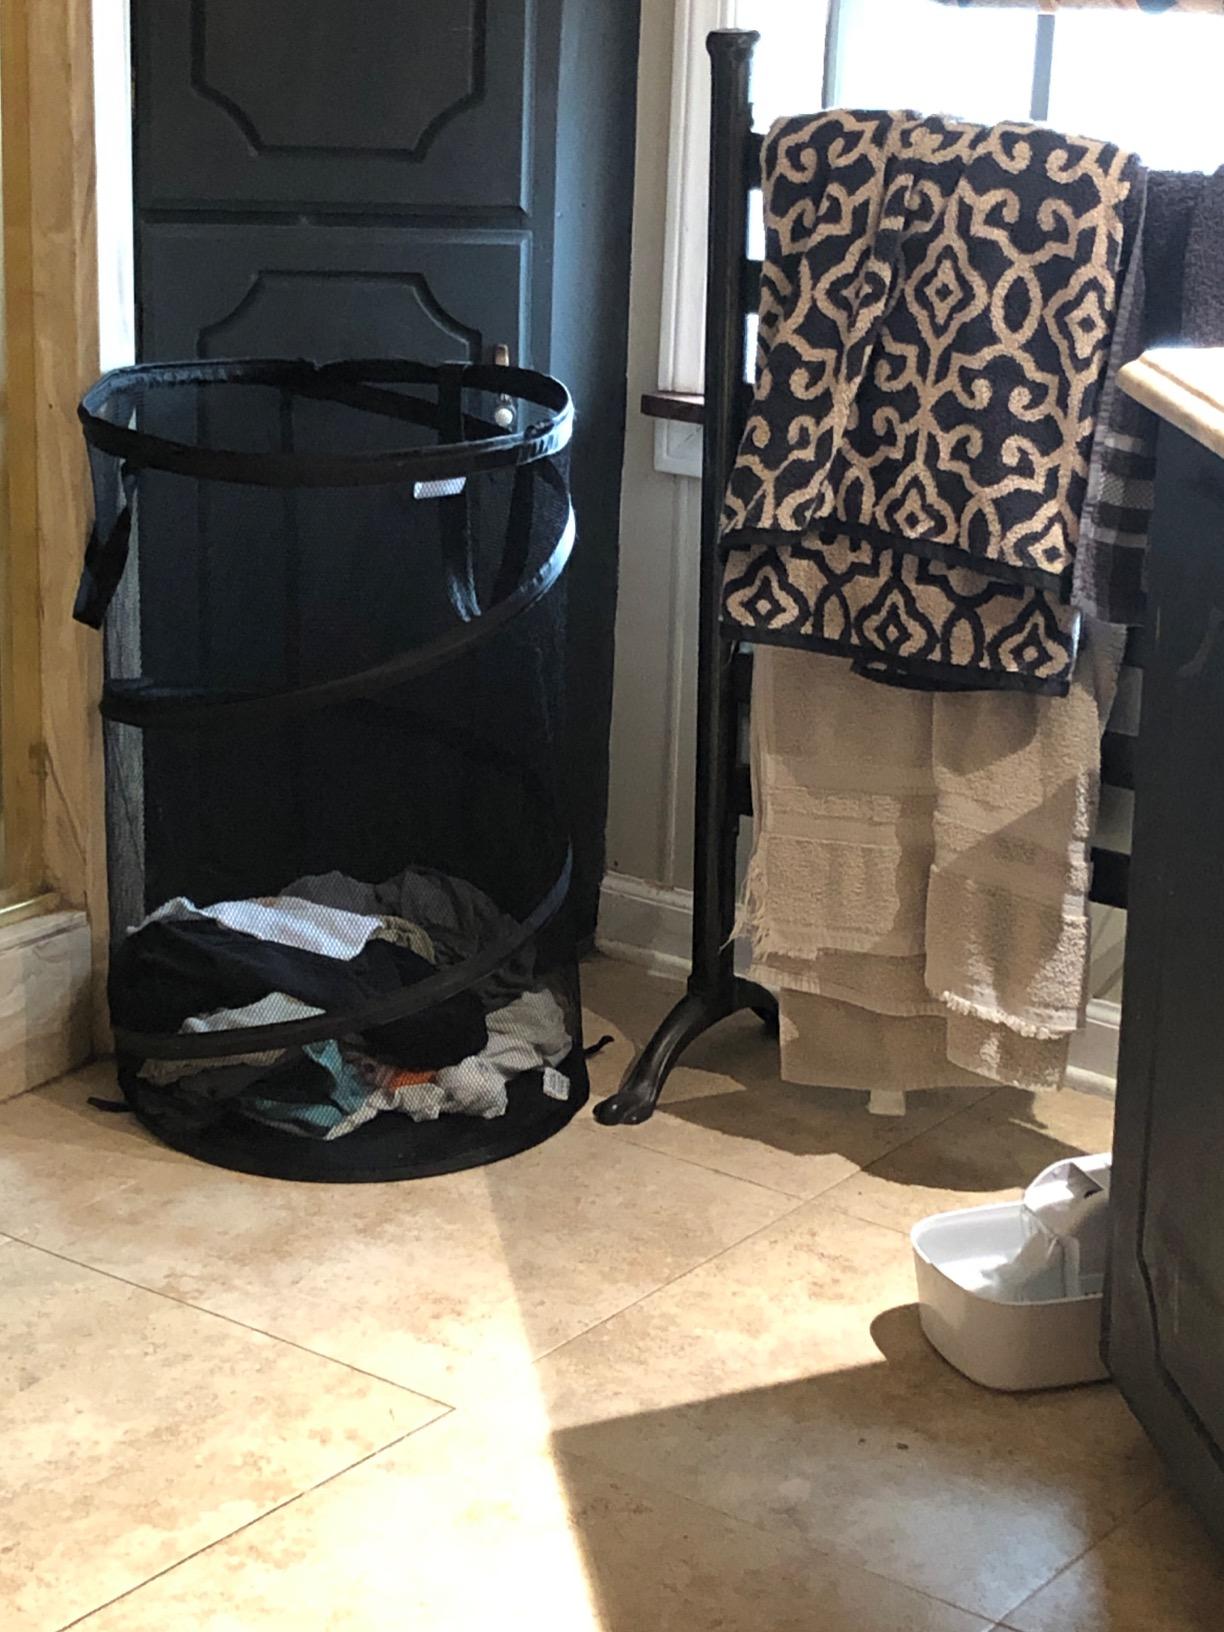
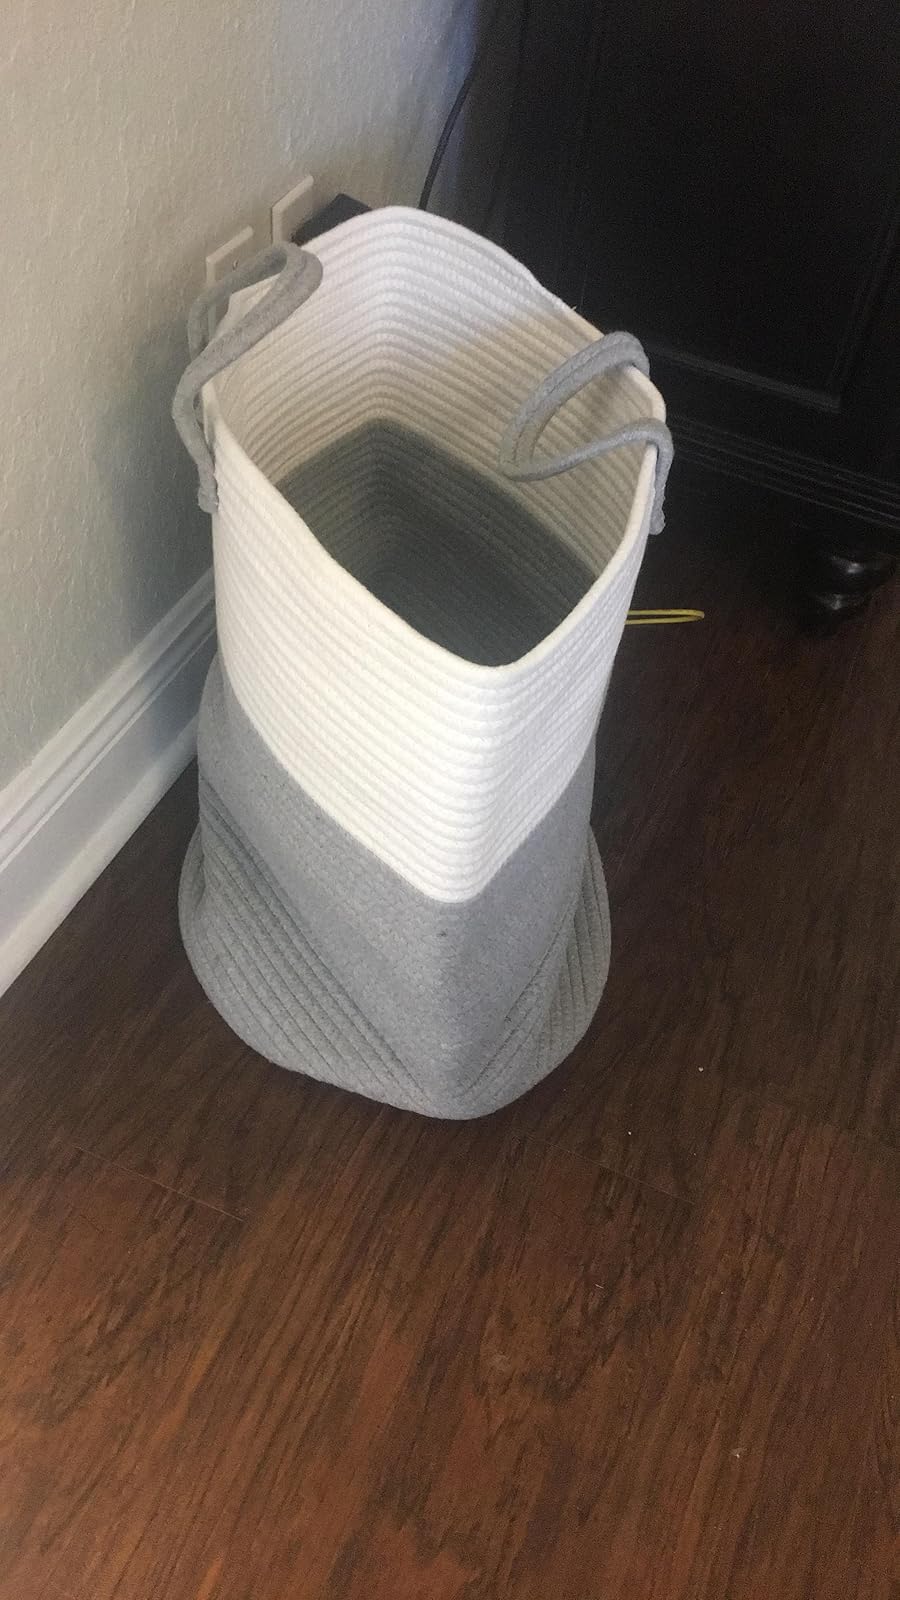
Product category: items_hamper
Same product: no